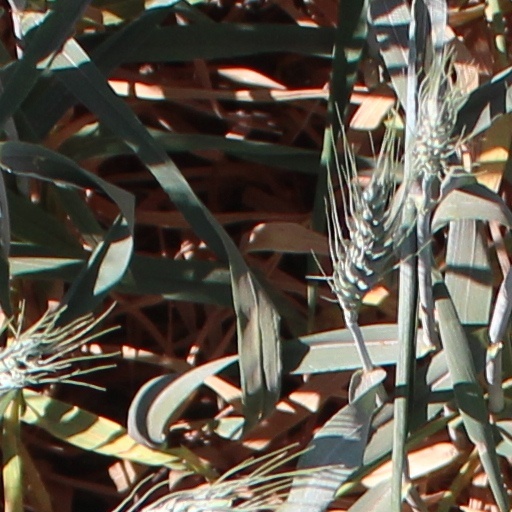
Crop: wheat